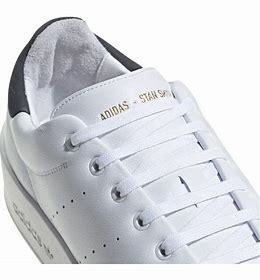
Brand: adidas
Model: Originals Stan Smith